Air guitar

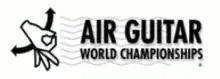
Annual world championships

Annual Air Guitar World Championships were first held in 1996 as part of the Oulu Music Video Festival in Oulu, Finland, and now held there each August. According to the competition ideology, "wars will end, climate change will stop and all bad things will vanish when all the people in the world play the air guitar".